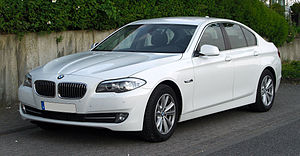
BMW 5-serie / Byggeserierne i overblik
BMW 5-serien er en modelserie af øvre mellemklassebiler fra firmaet BMW. Bilen har været på markedet siden 1972, og siden 1991 også som stationcar.